Australian literature

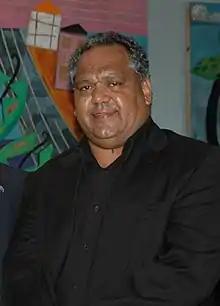
Noel Pearson is an Aboriginal lawyer, rights activist and essayist.

Many notable works have been written by non-indigenous Australians on Aboriginal themes. Examples include the poems of Judith Wright; "The Chant of Jimmie Blacksmith" by Thomas Keneally, "Ilbarana" by Donald Stuart, and the short story by David Malouf: "The Only Speaker of his Tongue". Histories covering Indigenous themes include Watkin Tench (Narrative of the Expedition to Botany Bay et Complete Account of the Settlement at Port Jackson); Roderick J. Flanagan ("The Aborigines of Australia", 1888); "The Native Tribes of Central Australia" by Spencer and Gillen, 1899; the diaries of Donald Thomson on the subject of the Yolngu people of Arnhem Land (c.1935-1943); Alan Moorehead ("The fatal Impact", 1966); Geoffrey Blainey ("Triumph of the Nomads", 1975); Henry Reynolds ("The Other Side of the Frontier", 1981); and Marcia Langton (First Australians, 2008). Differing interpretations of Aboriginal history are also the subject of contemporary debate in Australia, notably between the essayists Robert Manne and Keith Windschuttle.